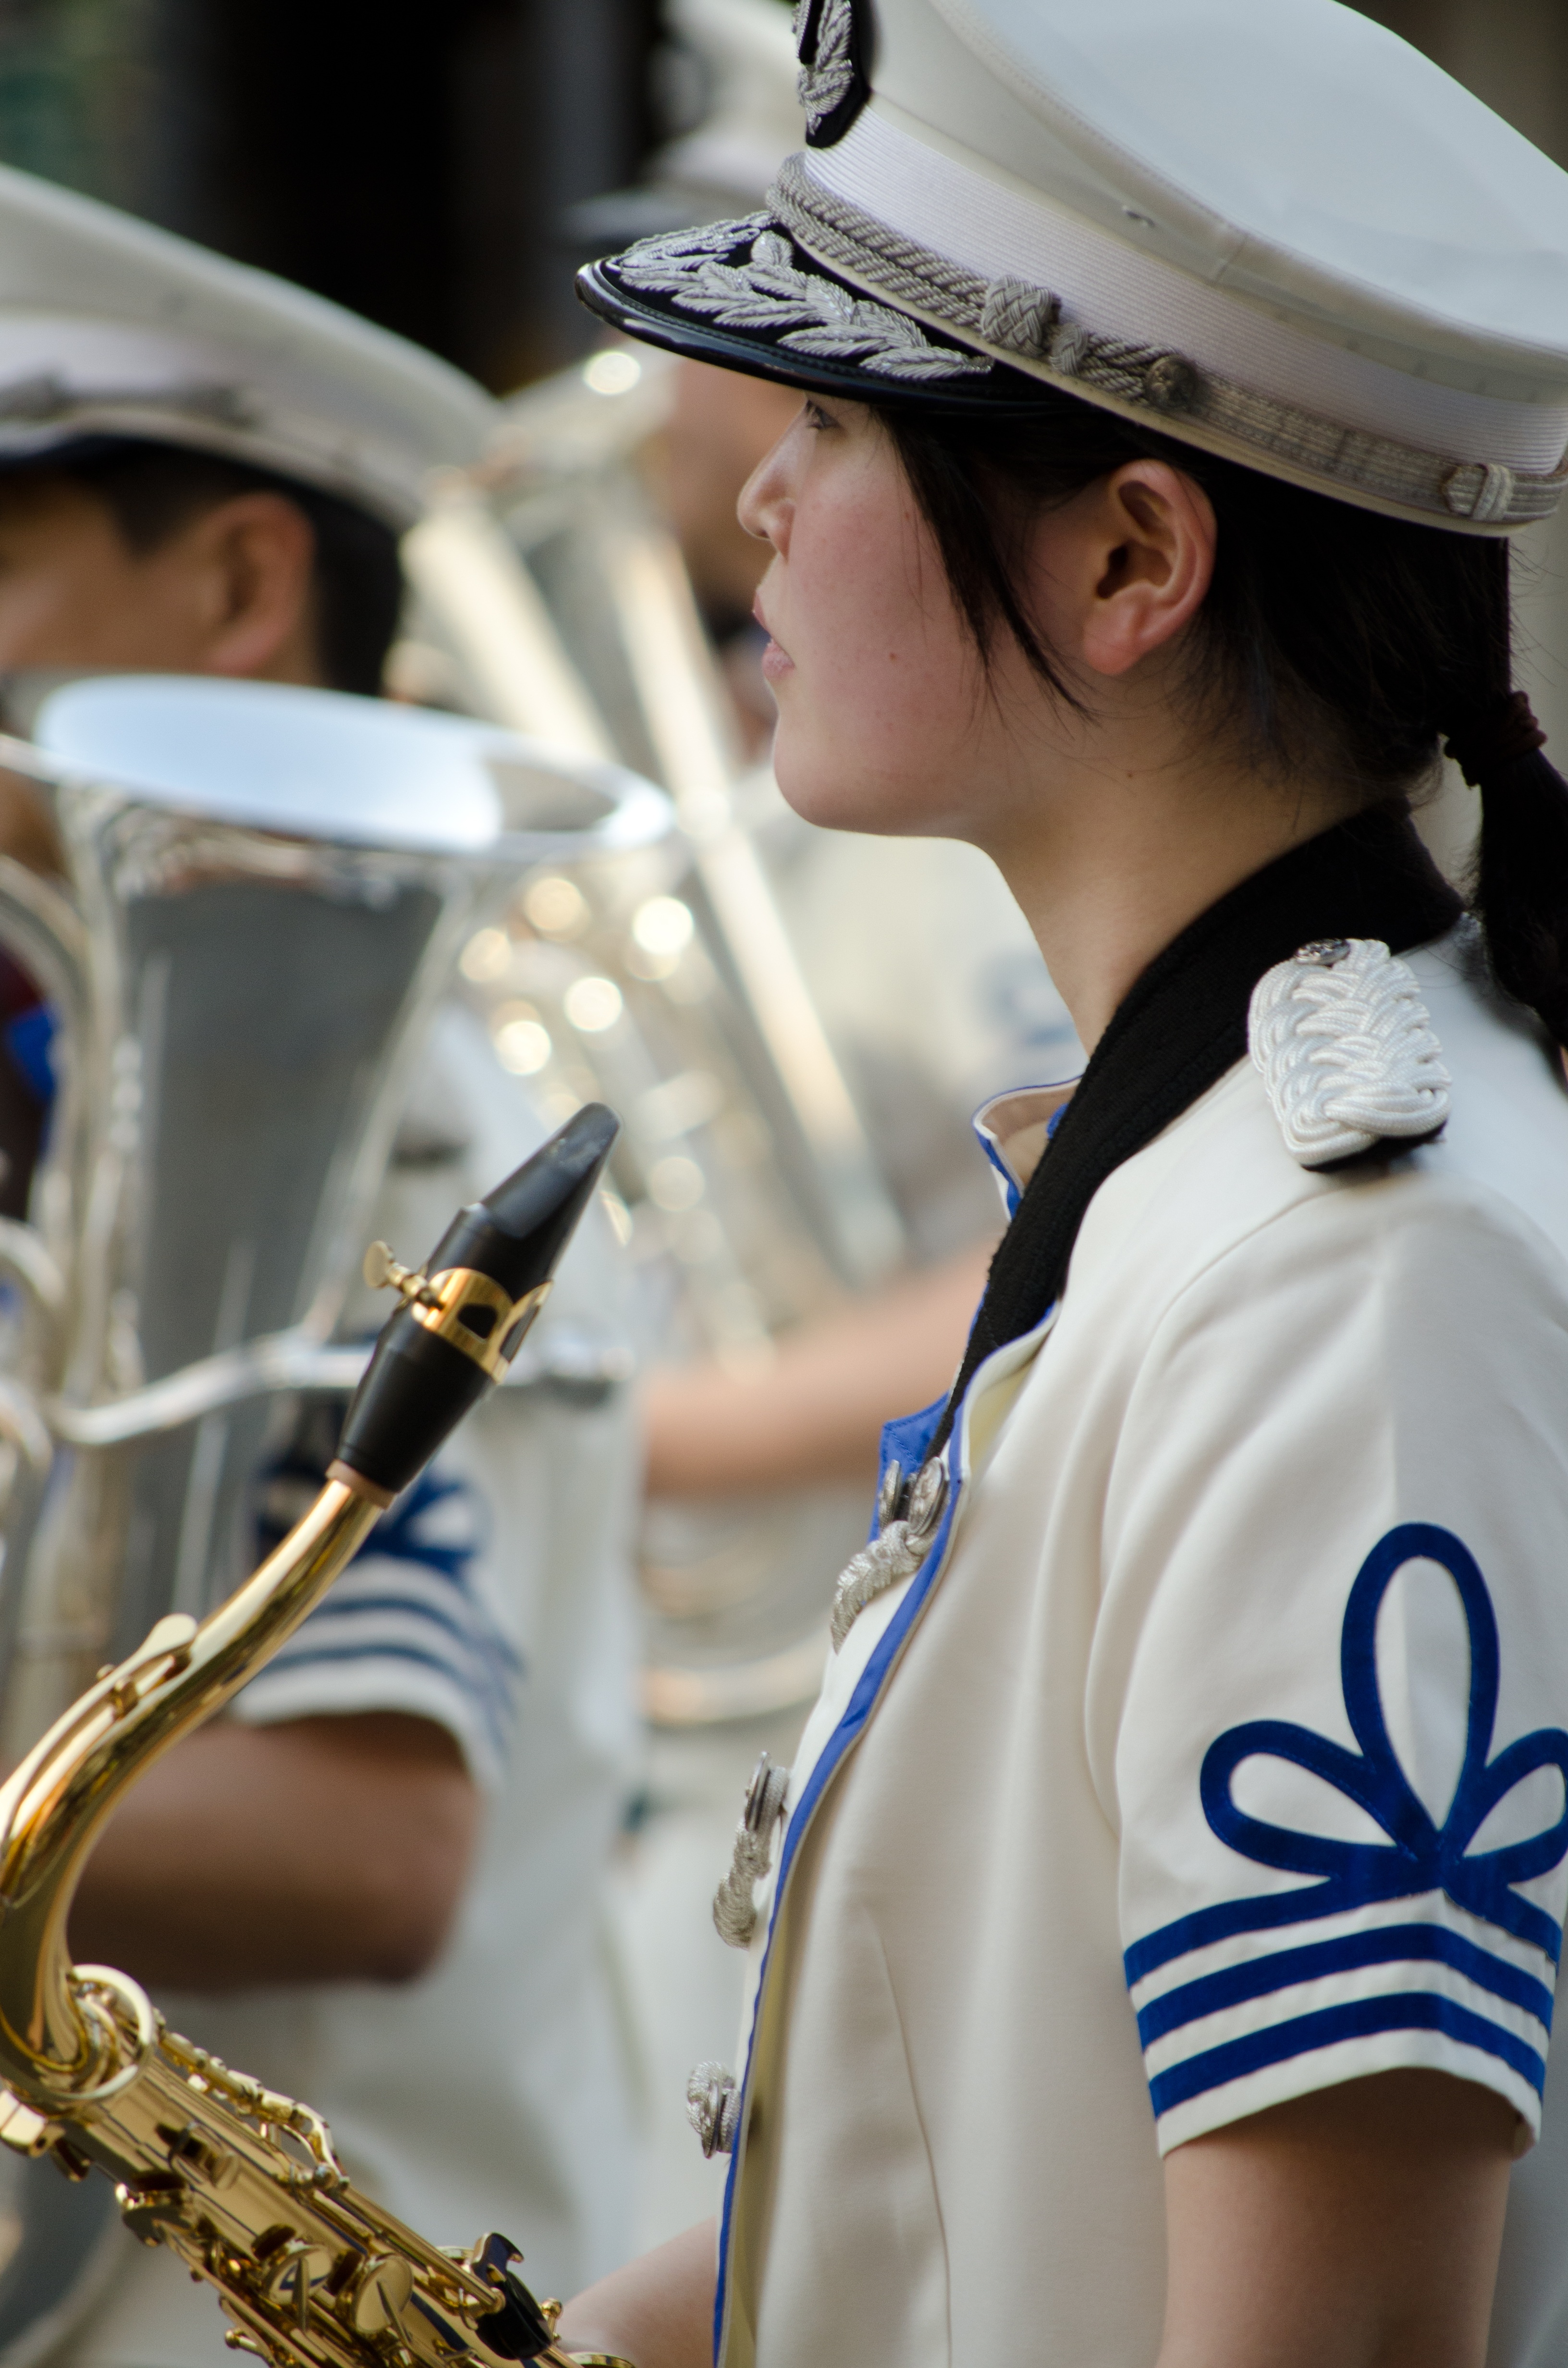
person, girl, summer, military, band, spring, asia, nikon, profession, clothing, colorful, japan, ethnic, july, sax, digital, samba, event, may, traditional, kobe, matsuri, dx, military officer, yearly, emailed, sannomiya, yearly event